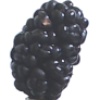
Label: Mulberry 1